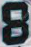
Number: 8